Door handle

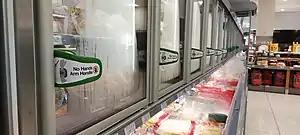
Arm-operated handles in a supermarket

A pocket door handle is a recessed rectangular insert, typically with operating hardware called a door pull.